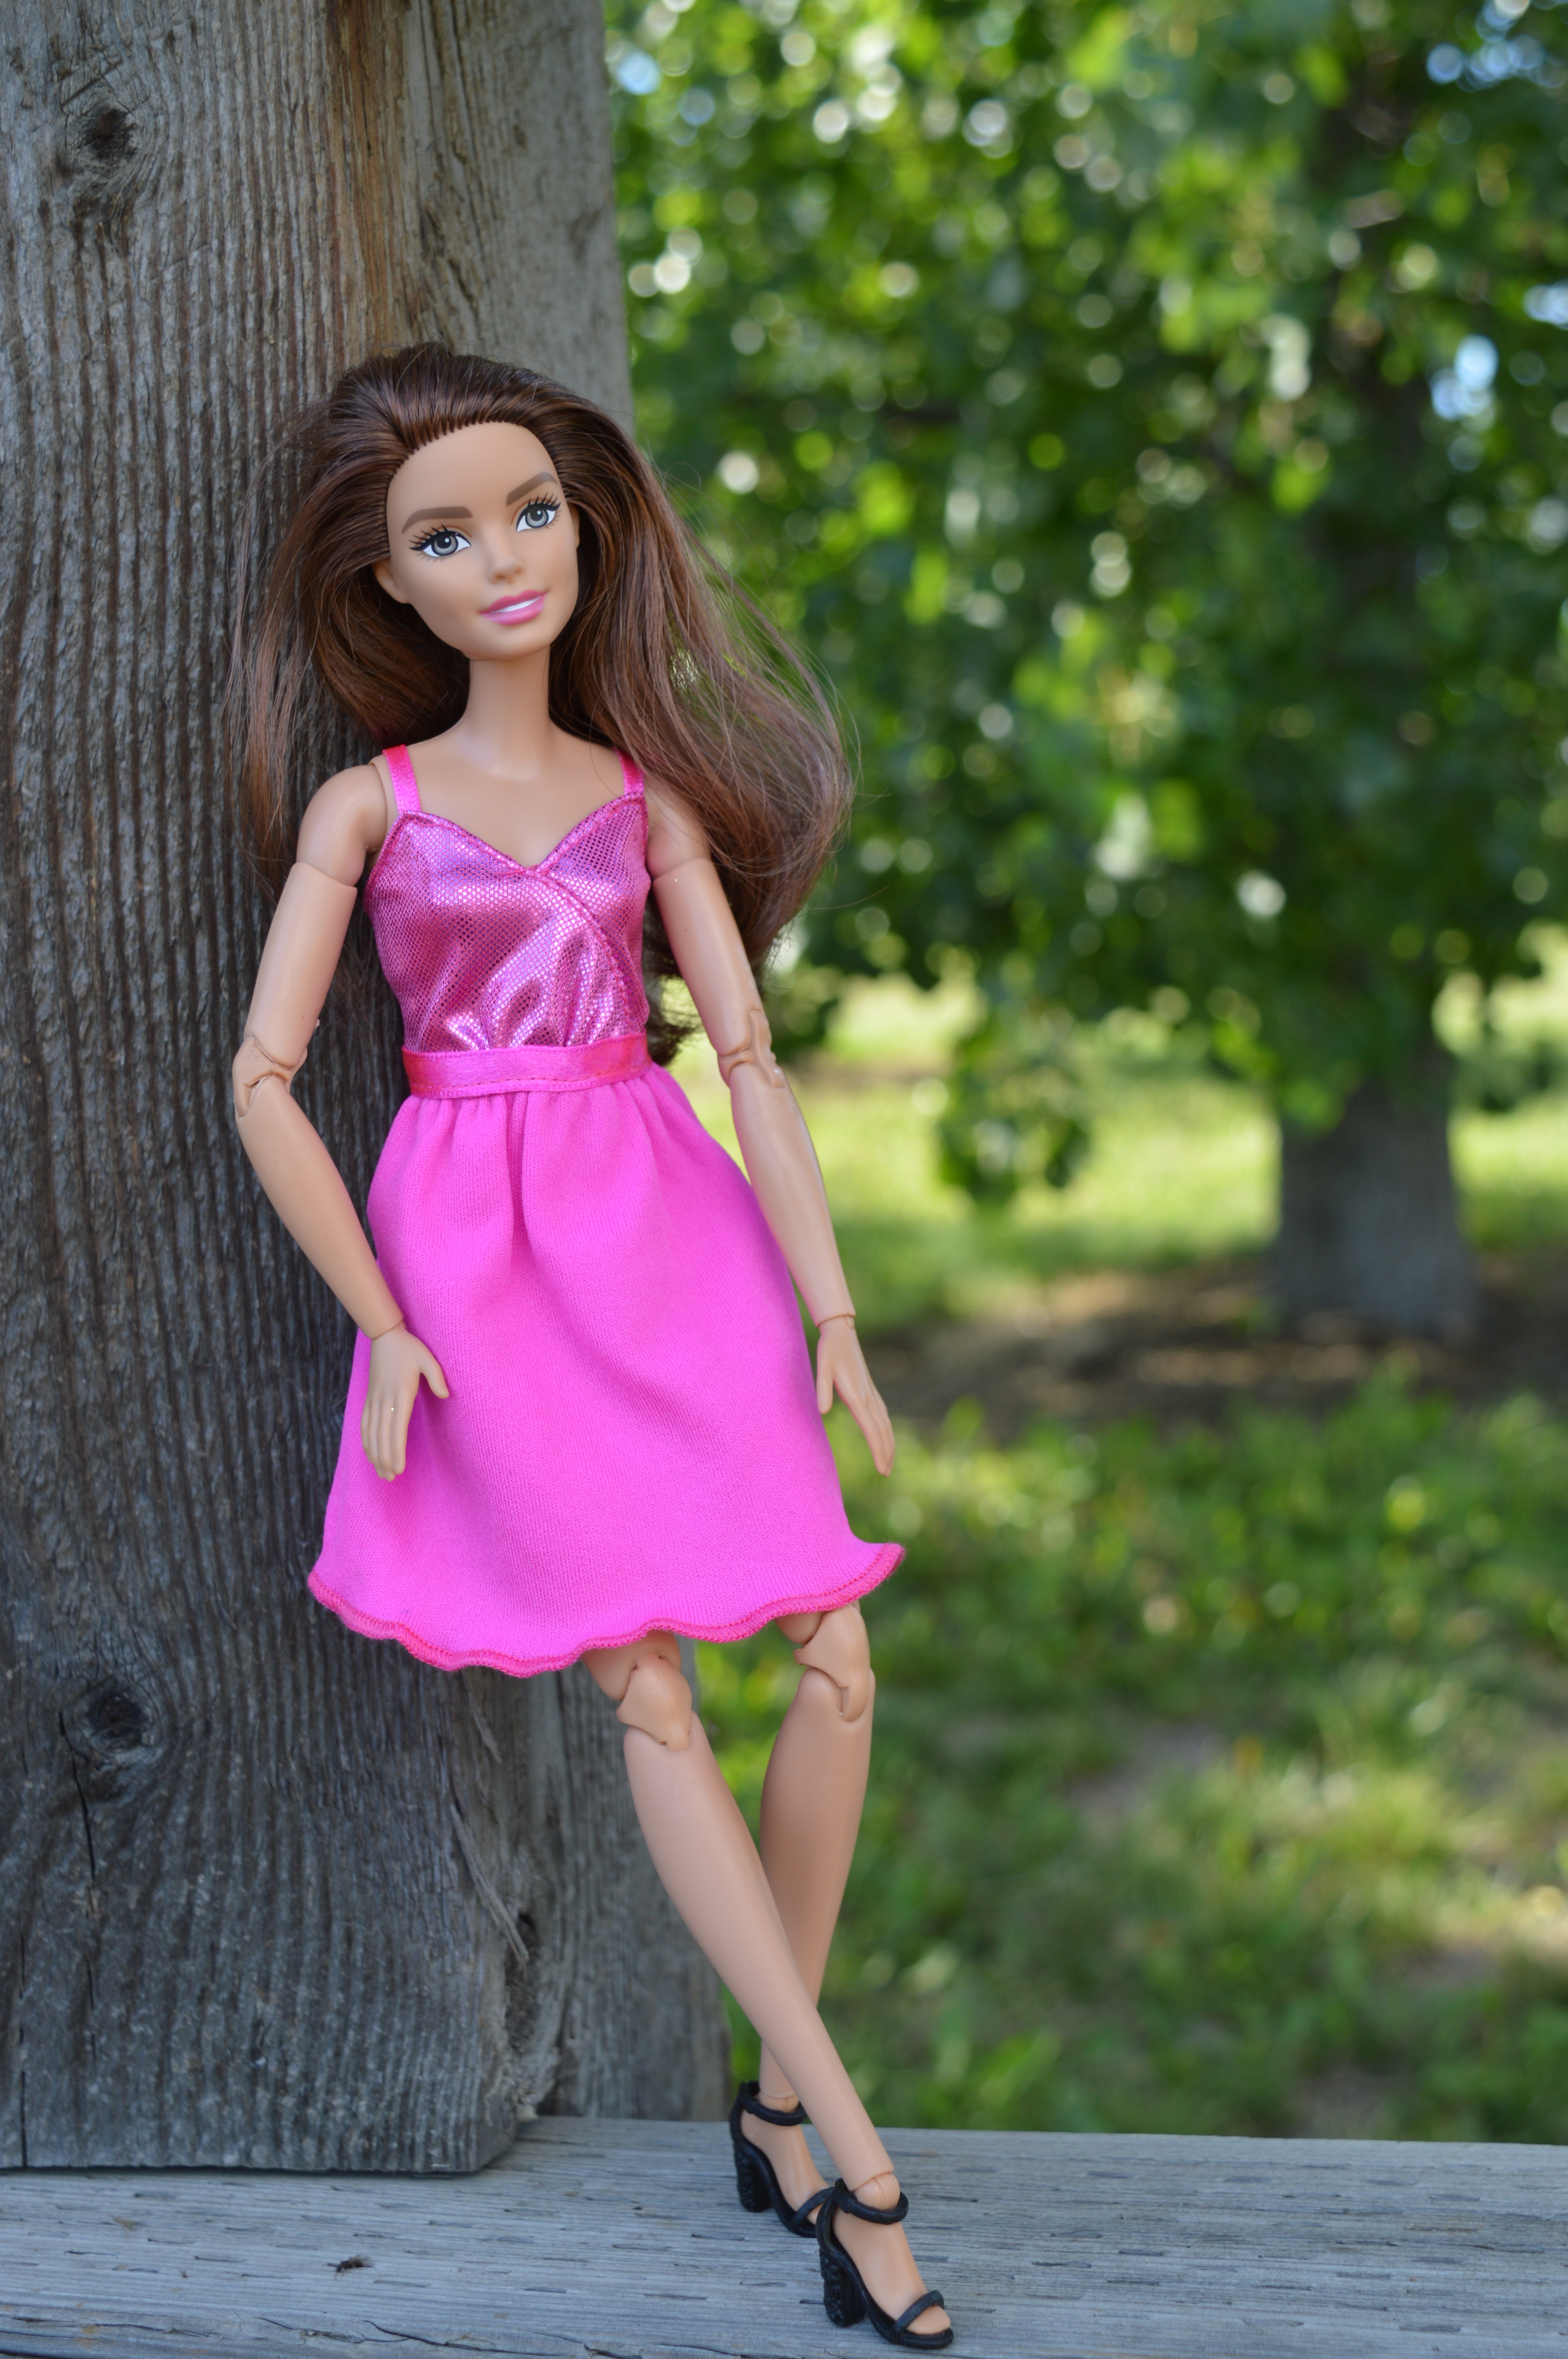
woman, female, brunette, portrait, model, spring, fashion, clothing, pink, toy, posing, doll, dress, sexy, pretty, attractive, gown, glamour, barbie, photo shoot, cocktail dress